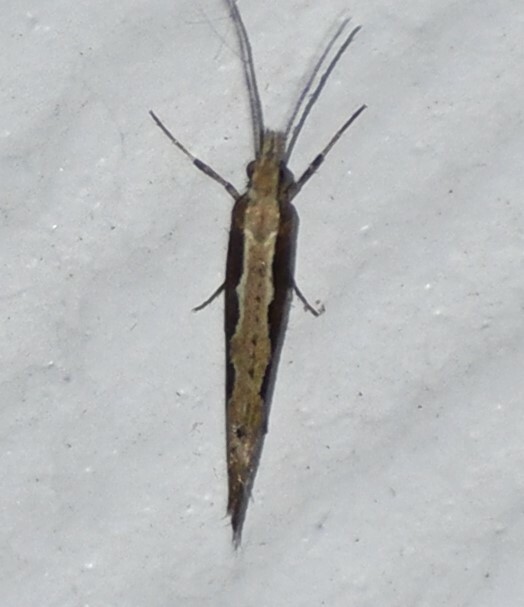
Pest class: diamondback_moth